Herbert Dennis

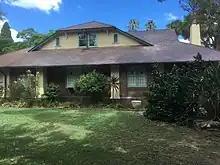
Halcyon, Homebush Road, Strathfield.designed by Dennis in 1916.

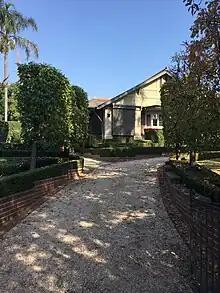
Wawona, Albyn Road, Strathfield, designed by Dennis in 1916.

Moving to Sydney Dennis worked on projects with numerous architects including B.J. Waterhouse & J.H.W. Lake, T.P. Sampson, H.E. Wardell and K.A. Odling. In 1910 Dennis designed the Methodist Church in Drummoyne. The two foundation stones were laid on 19 March 1910 by Joseph Vickery, the son of Ebenezer Vickery a benefactor of the Methodist Church, and Charles John Prescott, who at the time was President of the New South Wales Methodist Conference. Two years later he was the architect of four shops at 219-223 Victoria Road Drummoyne that are now part of the Sutton Place Shopping Centre on the corner of Lyons and Victoria Road. Having moved to Lyons Road himself he started to design houses in the suburb including substantial homes on St. George’s Crescent. In 1915 Dennis designed a Literary Institute at Wentworth Falls that is now known as the School of Arts. The following year he designed two substantial private residences in Strathfield. "Halcyon" at 110 Homebush Road, Strathfield, and "Wawona" at 96 Albyn Road, Strathfield, are stylistically very similar to his design from the year before of the cultural facility in the Blue Mountains. In 1916 "The Salon" (a publication of the Australian Institute of Architects) featured a house designed by Dennis at 4 Fern Street Pymble for himself and his new wife.